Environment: real
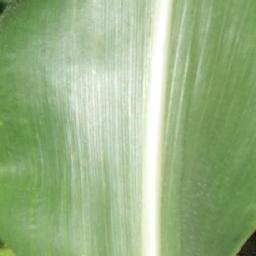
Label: healthy